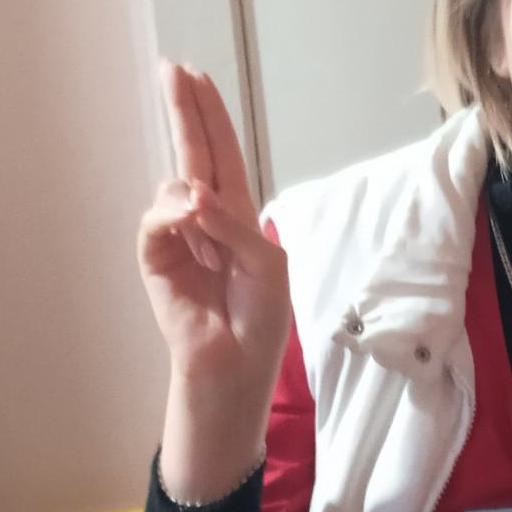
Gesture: two_up